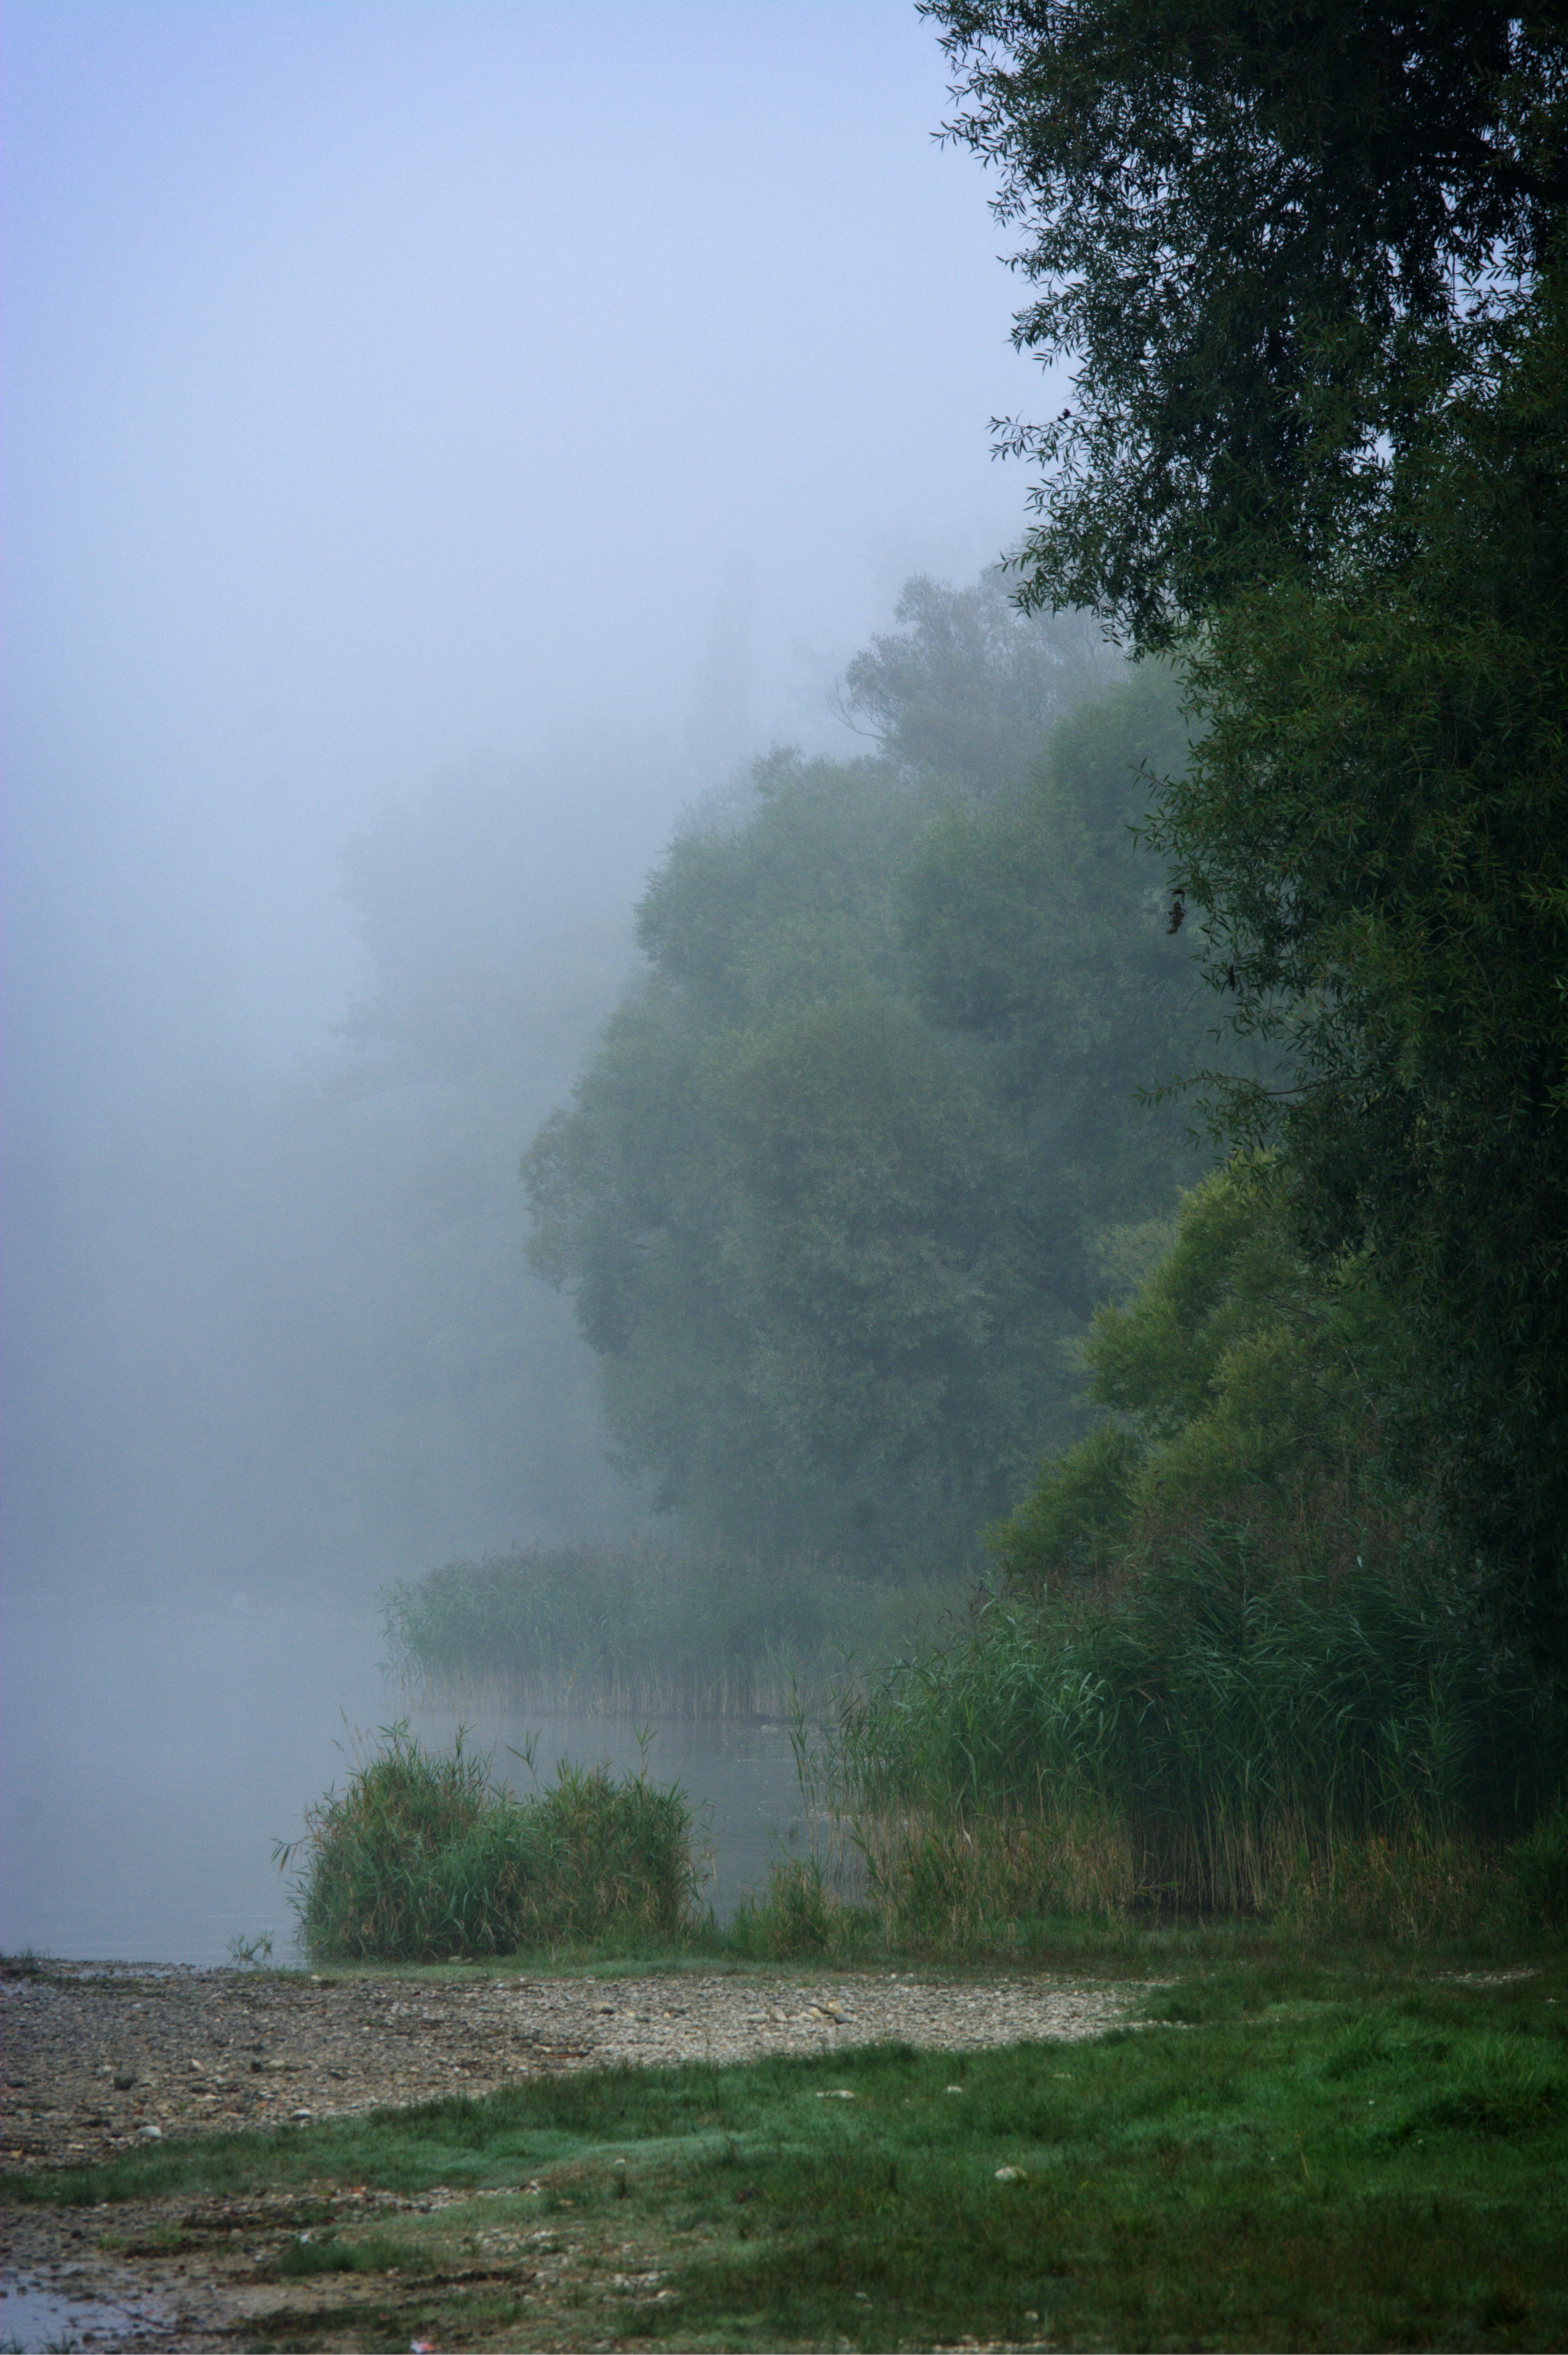
landscape, tree, water, nature, forest, fog, mist, sunlight, morning, hill, lake, river, mystical, jungle, weather, romance, rest, body of water, trees, bank, habitat, mood, waters, idyll, water feature, atmospheric, rural area, drizzle, natural environment, atmospheric phenomenon